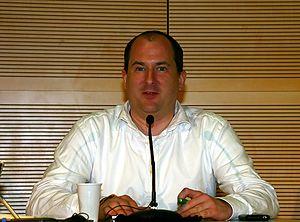
Andy Müller-Maguhn, né le 3 octobre 1971, est un porte-parole du Chaos Computer Club de Berlin dont il est membre depuis 1986, porte-parole depuis 1990, et membre du conseil d'administration jusque 2012. Il fut élu, entre 2000 et 2002, membres du comité de direction de l'ICANN comprenant 18 personnes.